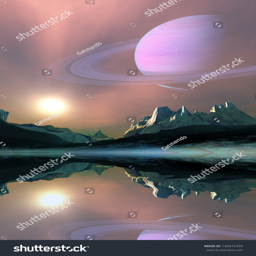
saturn lights up the sky of one of its moons called moon .